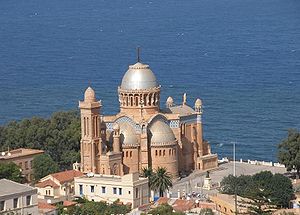
Algeriet / Kultur / Religion
Notre Dame d'Afrique (Vor Frue af Afrika) - Algeriets basilika.
Algeriet, officielt Den Demokratiske Folkerepublik Algeriet, er en suveræn stat i Maghreb-regionen i det nordlige Afrika. Algeriet ligger ud til Middelhavet mod nord og grænser op til Tunesien i nordøst, Libyen i øst, Niger i sydøst, Mali, Mauretanien og Vestsahara i sydvest, og Marokko i vest. Hovedstaden, der har givet landet sit navn, hedder Algier og ligger i det nordligste Algeriet på Middelhavskysten. Det er desuden Algeriets største by. Algeriet er med sine 2.381.741 kvadratkilometer det største land i Afrika og den arabisktalende verden. Det er desuden verdens tiende største land. Man har estimeret befolkningstallet til 42 millioner indbyggere, hvilket gør Algeriet til Afrikas niende folkerigeste land. Landet er en semipræsidentiel republik bestående af 48 provinser og 1.541 kommuner. Det officielle sprog er arabisk med fransk som andetsprog.